Majiabang culture

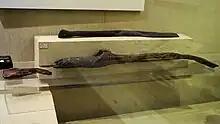
Majiabang Wooden Oar

Wood is another important material. At Weidun site, a few large wooden objects were discovered. There are mainly two types, scull and oar. The scull was made by the crassitude log, and its length is 120 cm, while oar has the features of flat and half-ellipse shape with a handle, and its length is shorter than scull, which is ranged from 70 to 90 cm.